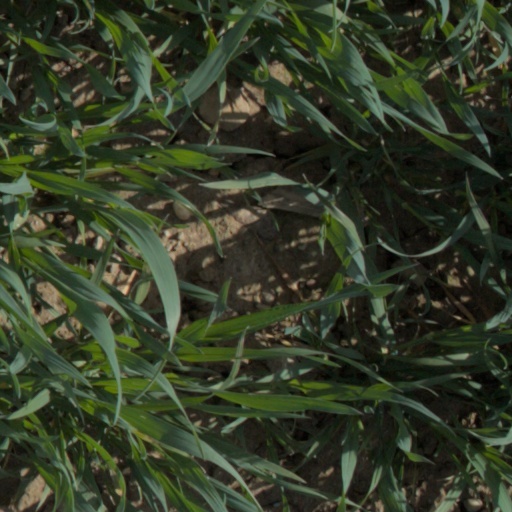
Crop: wheat